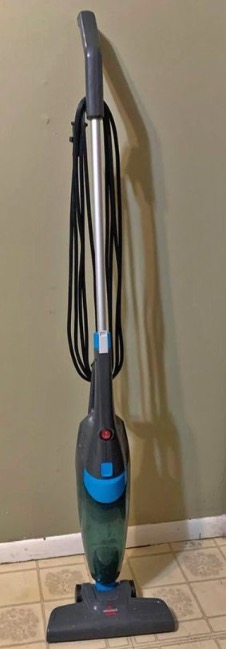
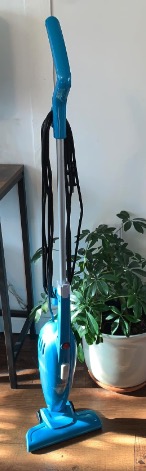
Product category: items_vacuum
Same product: no